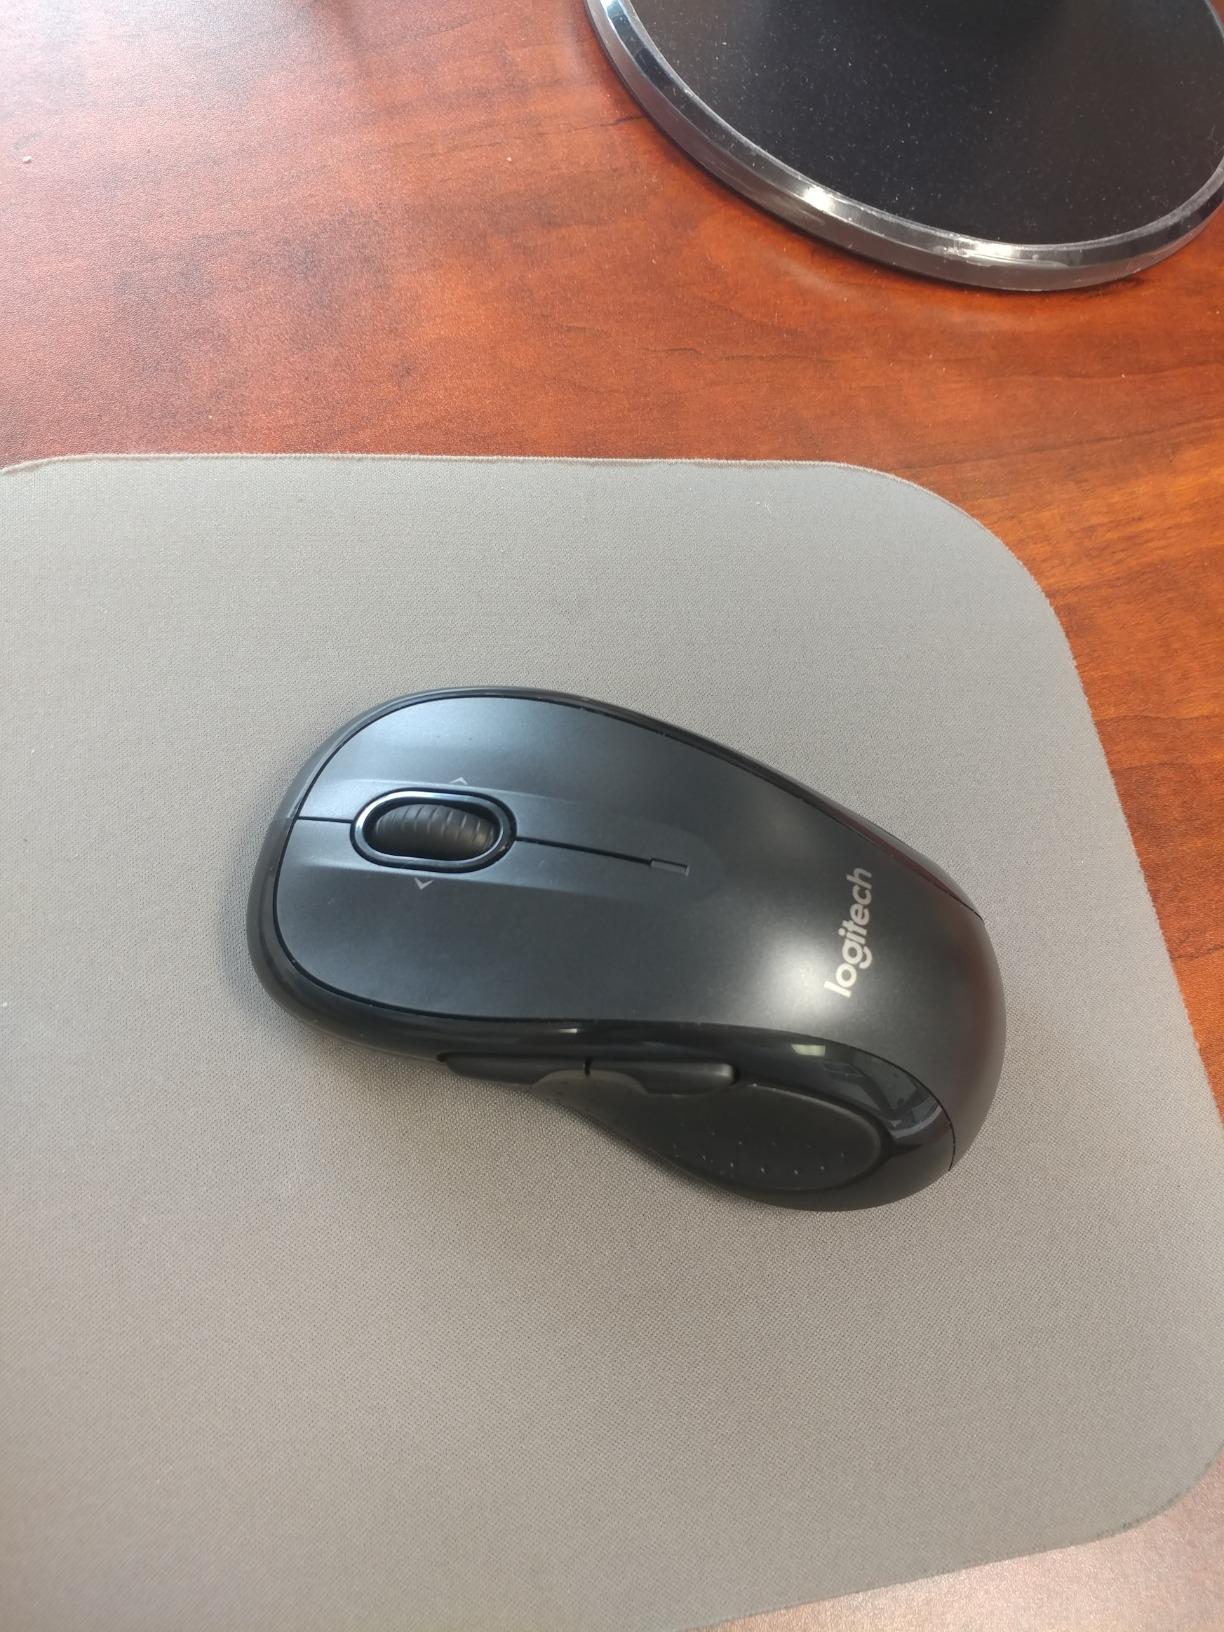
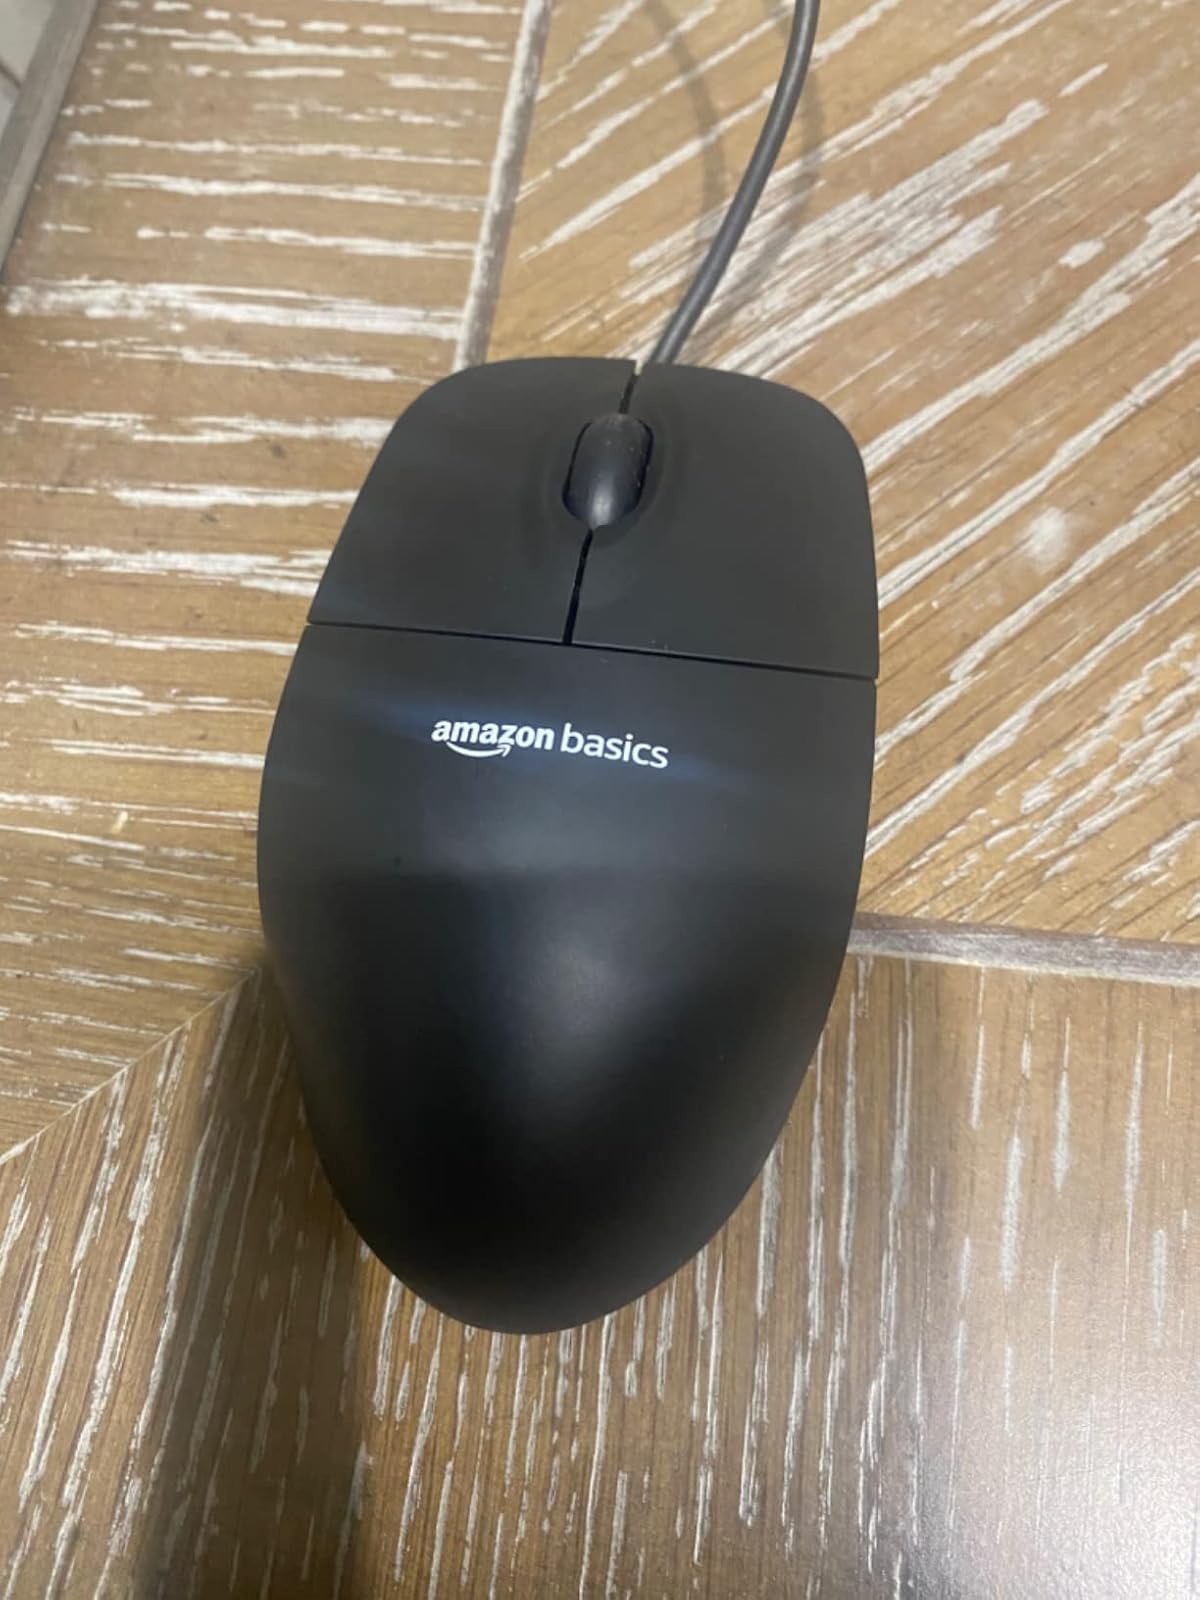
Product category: mouse
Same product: no